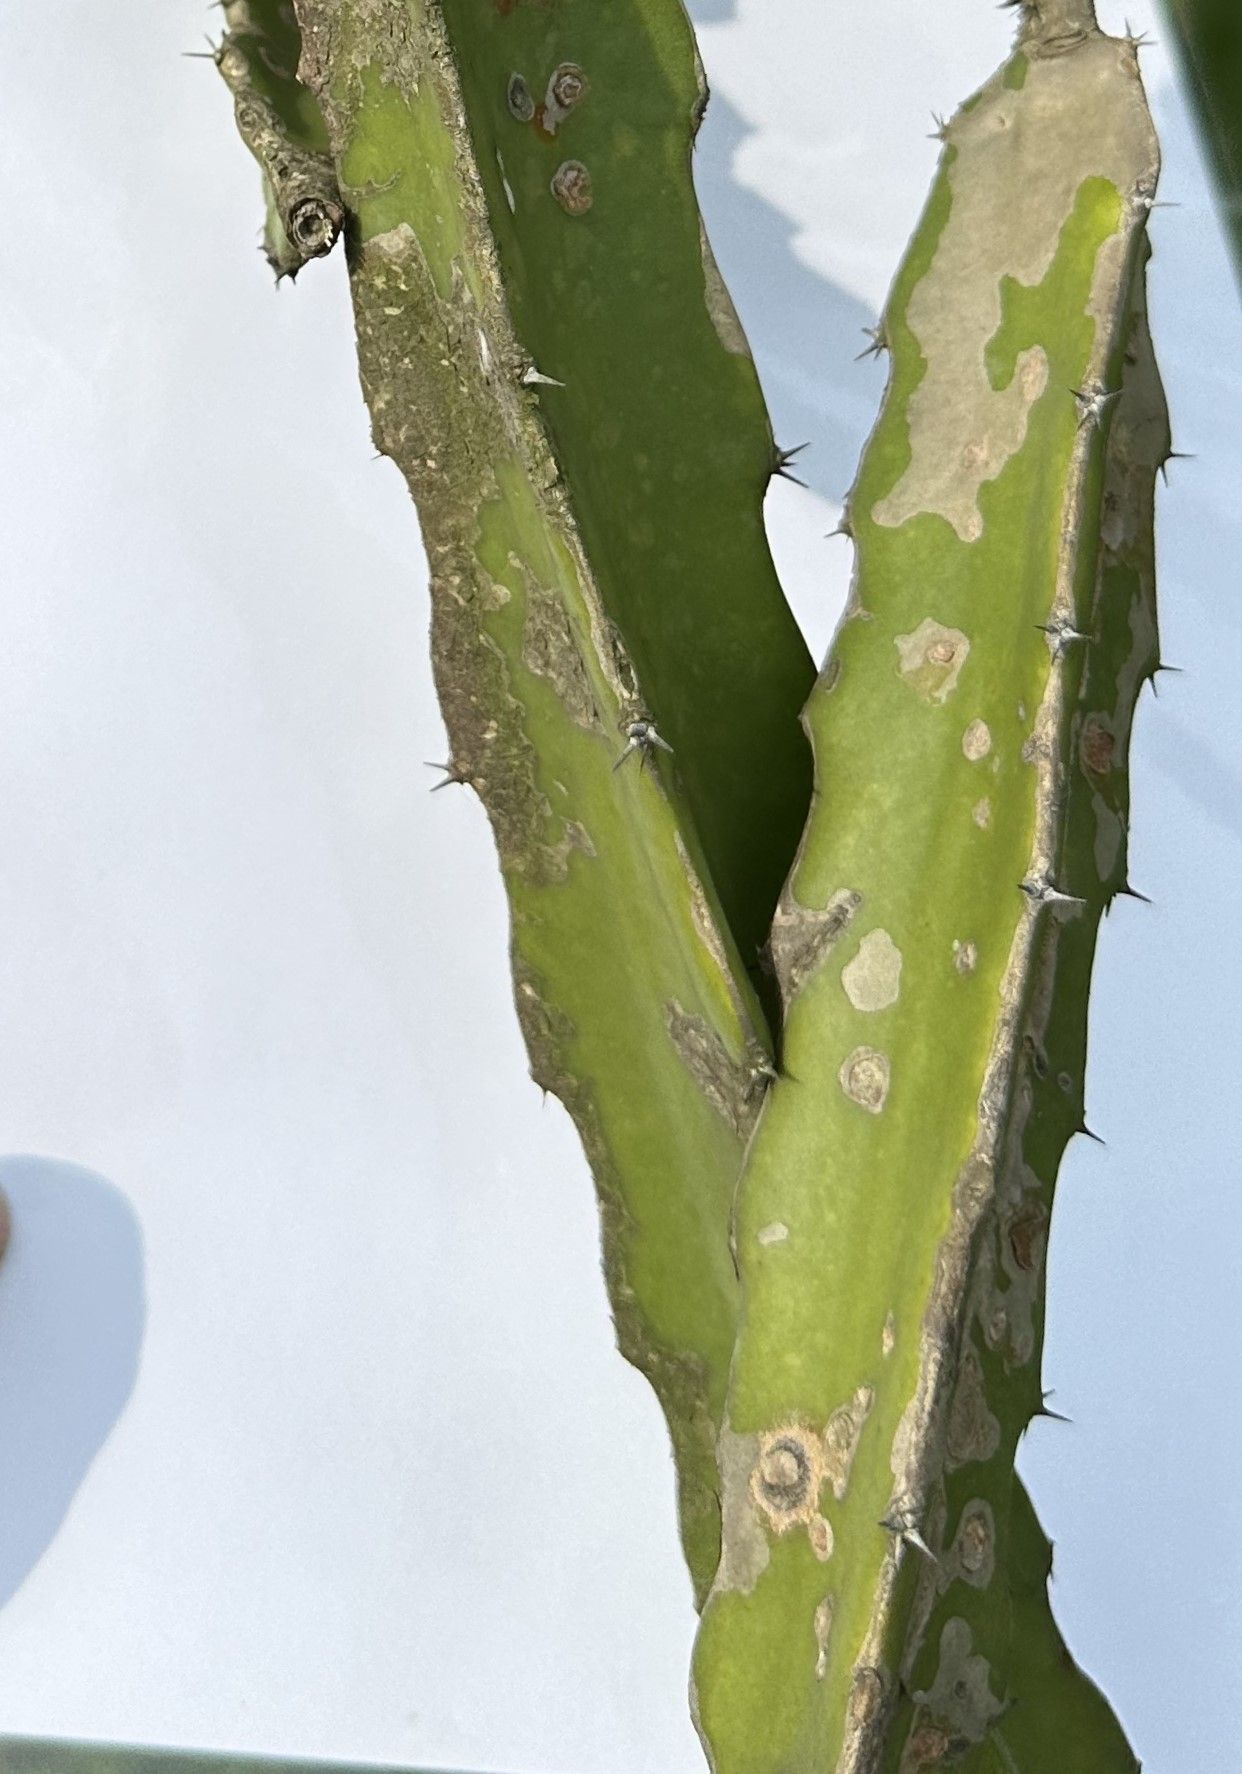
Label: Bad leaf